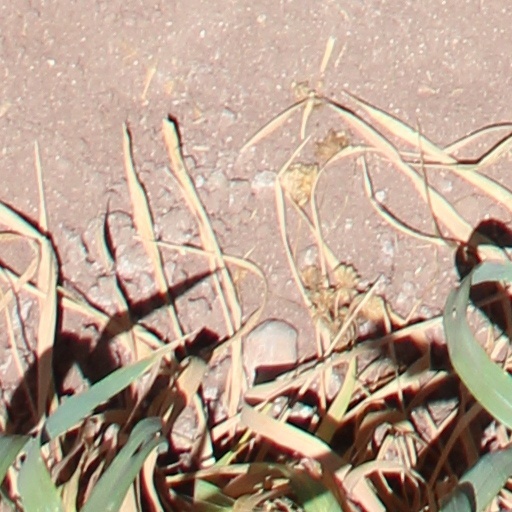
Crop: wheat